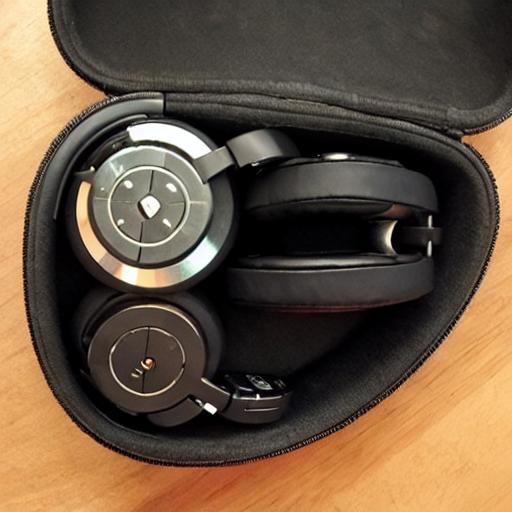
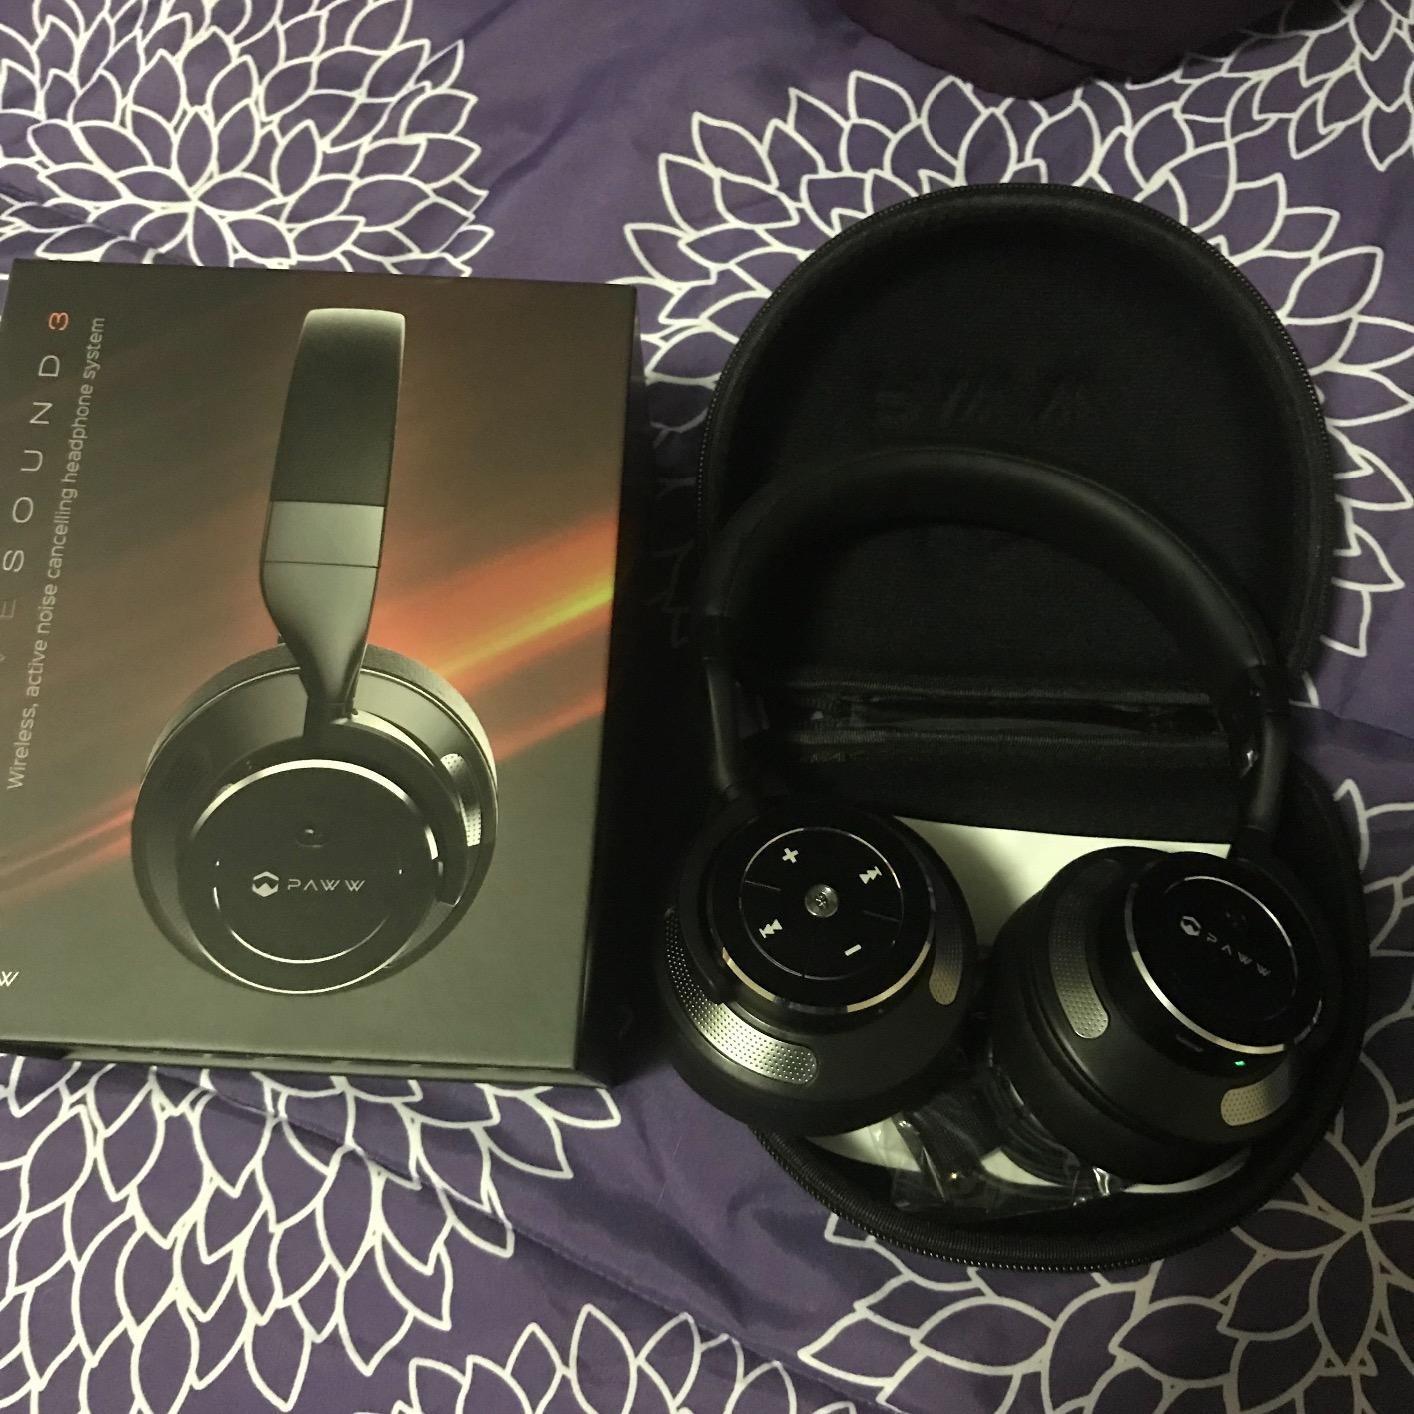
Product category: headphones
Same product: no